Deja Vu (TV series)

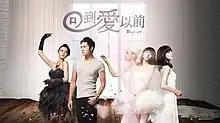
Promo poster

Deja Vu is a 2013 Taiwanese romance drama series created by Sanlih. It stars Yao Yuan Hao and Mandy Wei in the lead roles, with Wang Si Ping and Yang Zhen as second leads. The Chinese title of the drama literally translates to "return to past love". Filming began on 12 October 2013 and ended on 8 March 2014. The first episode aired on Sanlih's TTV channel on 3 November 2013, taking over "Love Around"'s time slot. The final episode of the 22-episode series aired on 30 March 2014.